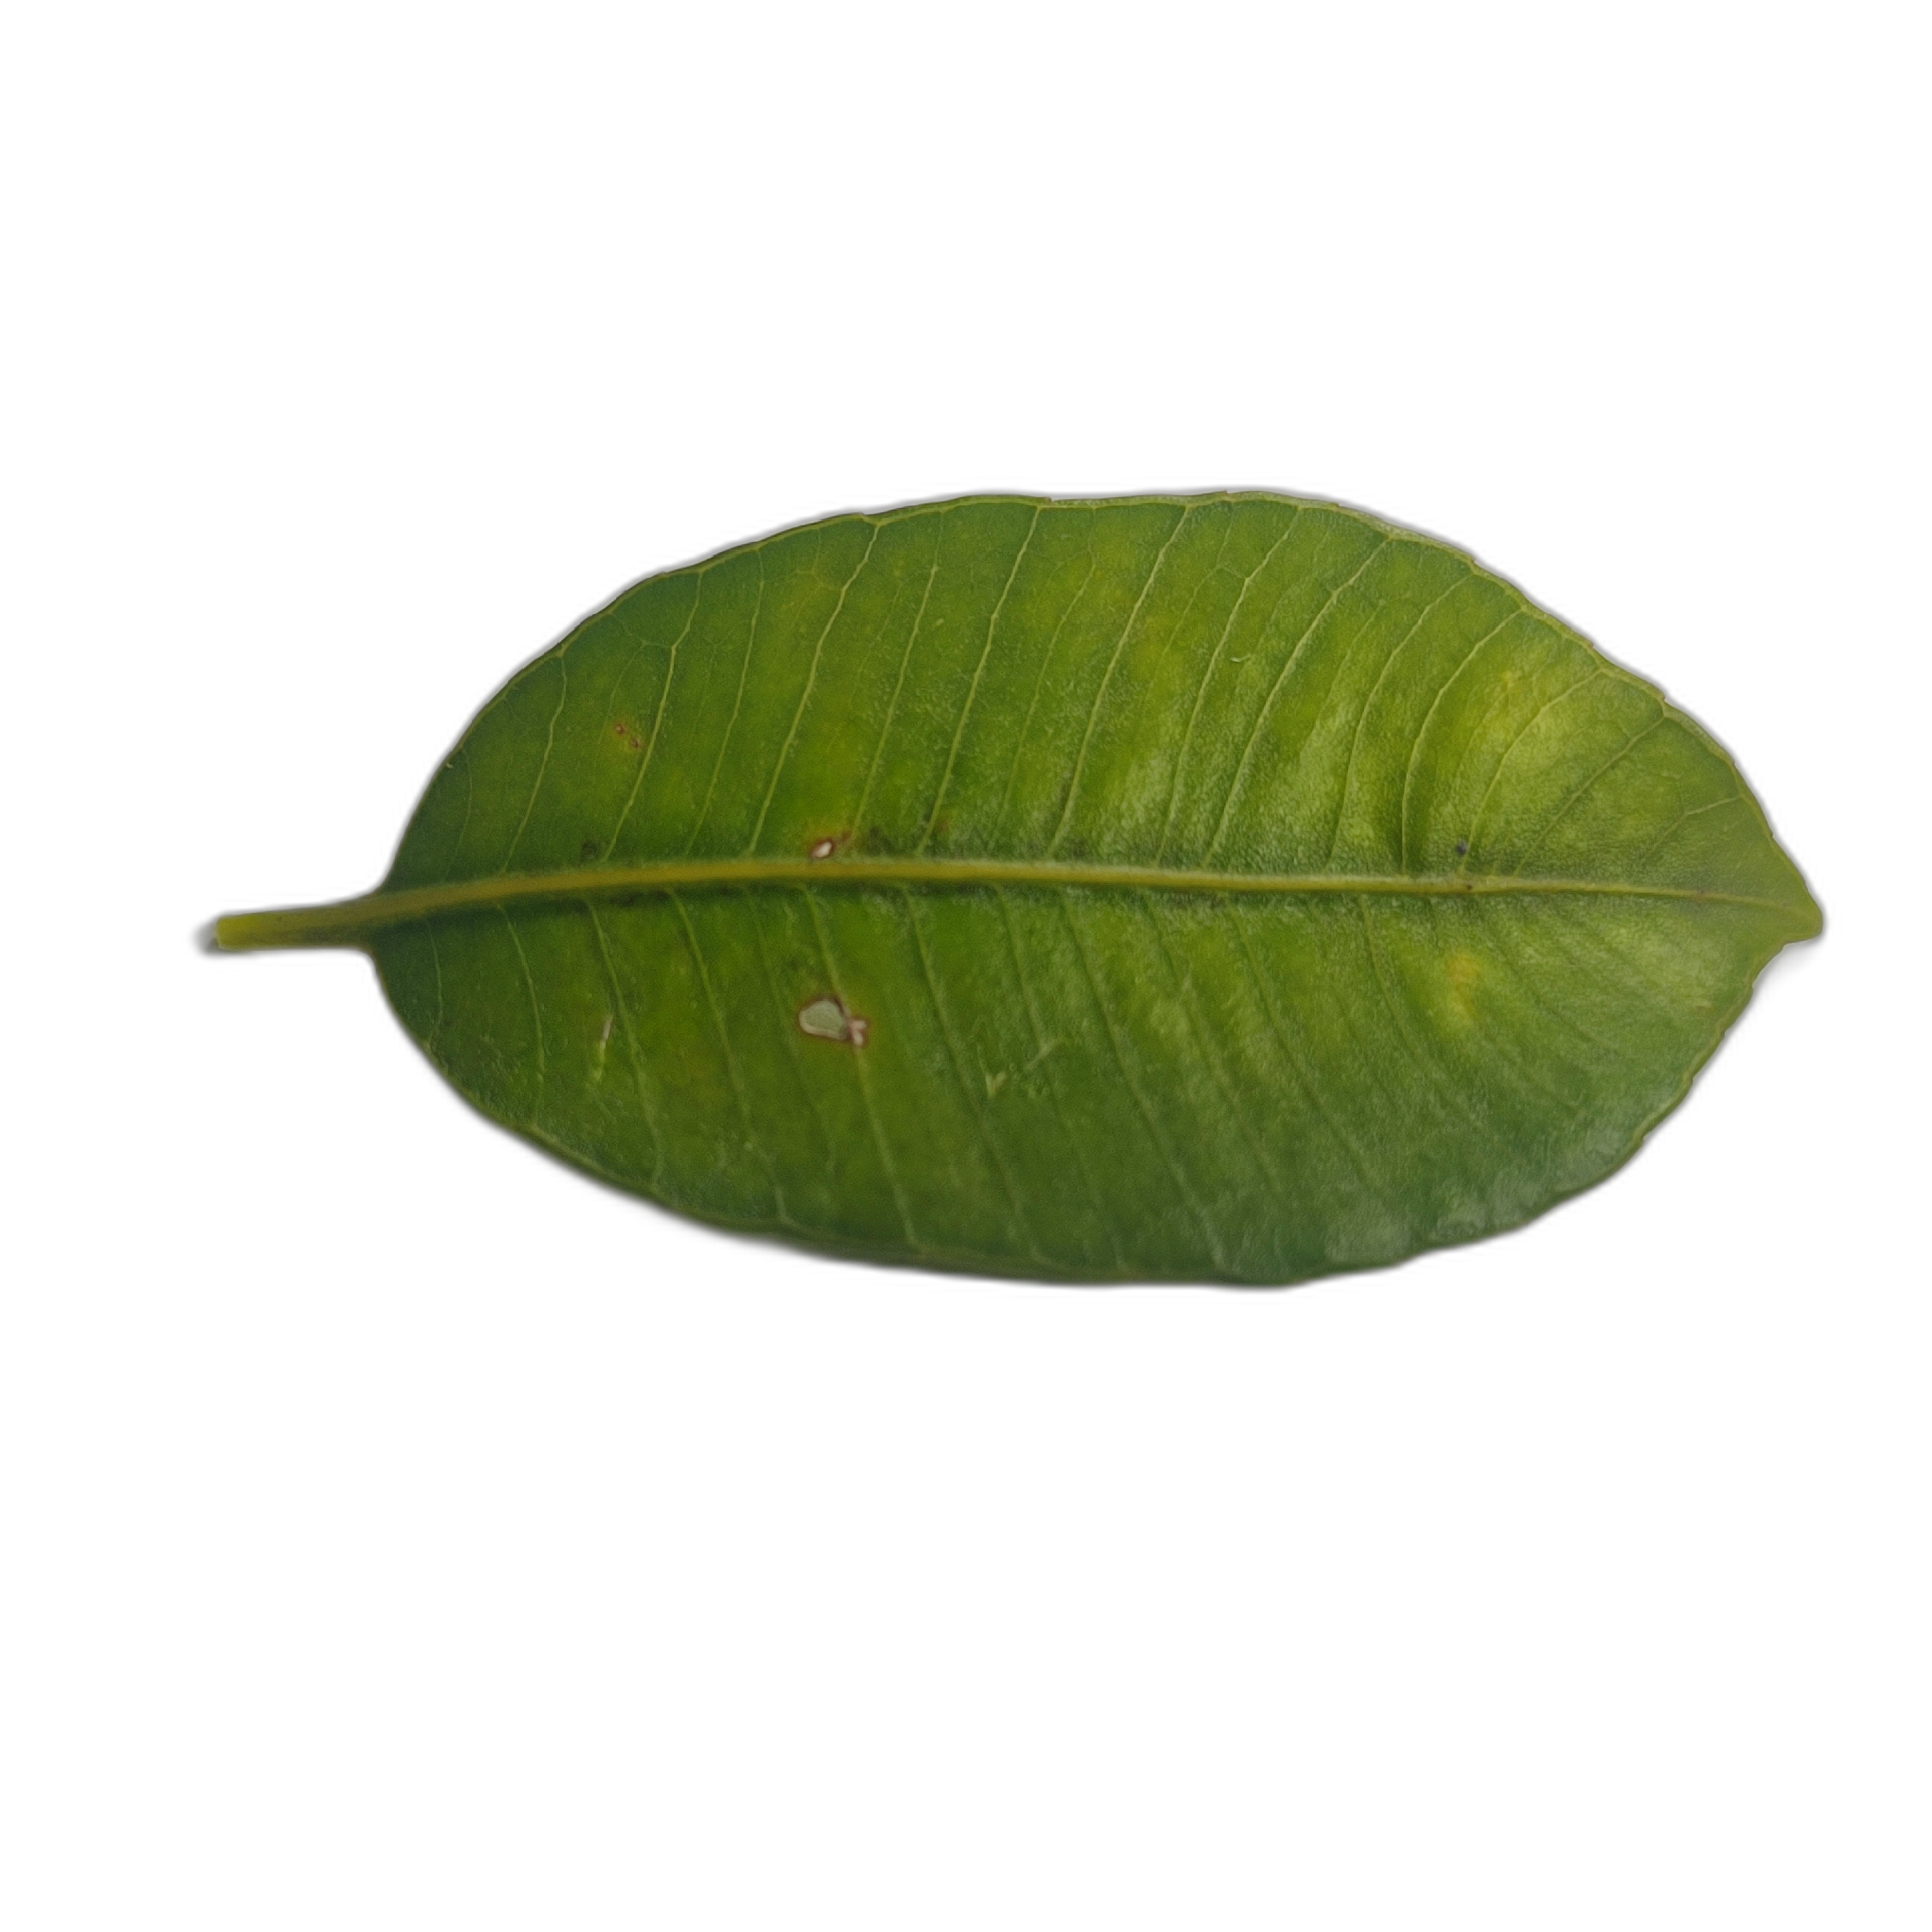
Label: healthy